Minnesota State Highway 120

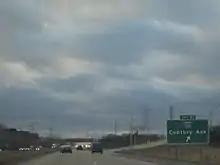
Exit off I-694 for MN 120

MN 120 mostly parallels I-694 throughout its route. MN 120 also has an interchange with I-694 at the White Bear Lake–Mahtomedi line.